Sky position (RA, Dec in degrees): 175.124, 2.972
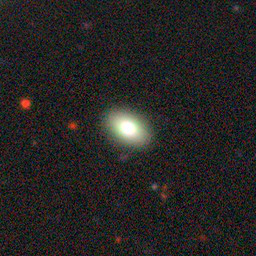
Galaxy morphology: In-between Round Smooth Galaxies